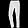
Label: Trouser